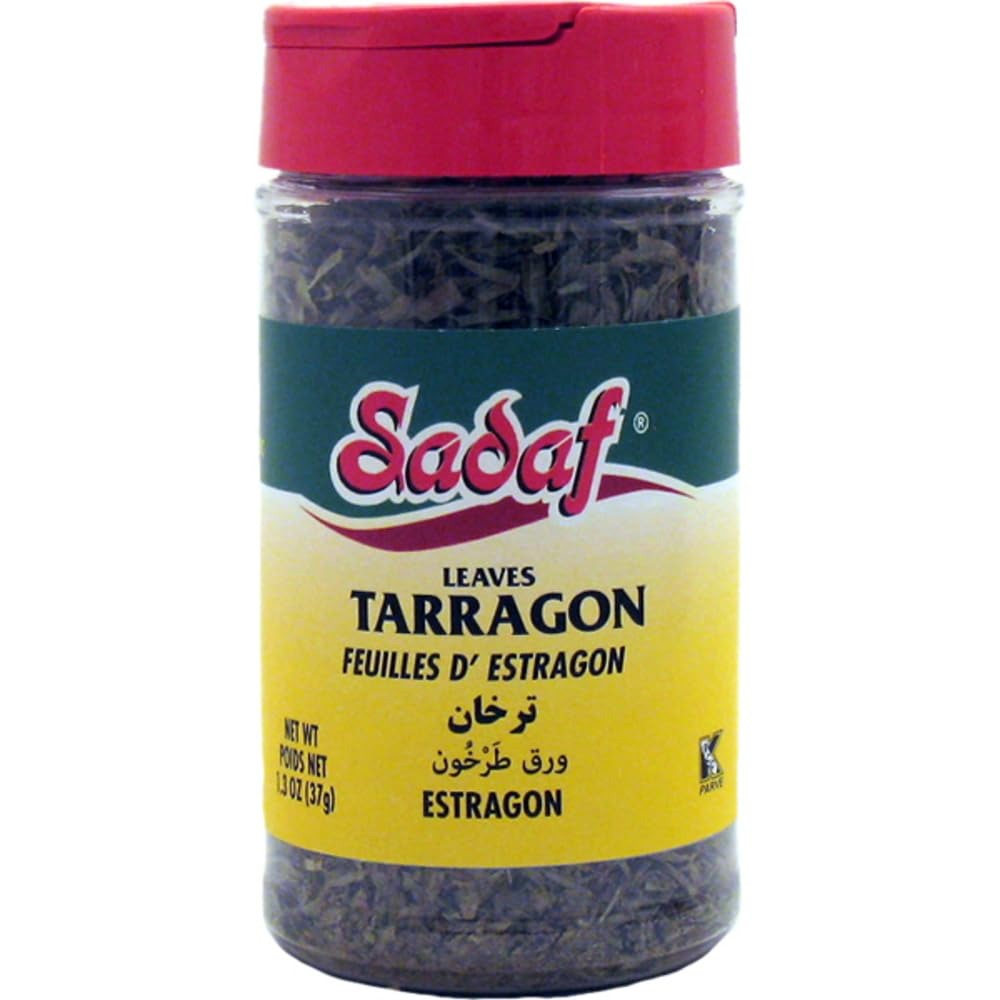
Item Name: Sadaf Tarragon Leaves - Dried Tarragon Herb for Cooking and Food Seasoning - Natural, Vegan, Kosher, Halal - Estragon - 1.3 Oz Bottle With Shaker Top
Bullet Point: Tarragon Leaves
Value: 1.0
Unit: Count

Price: 11.46